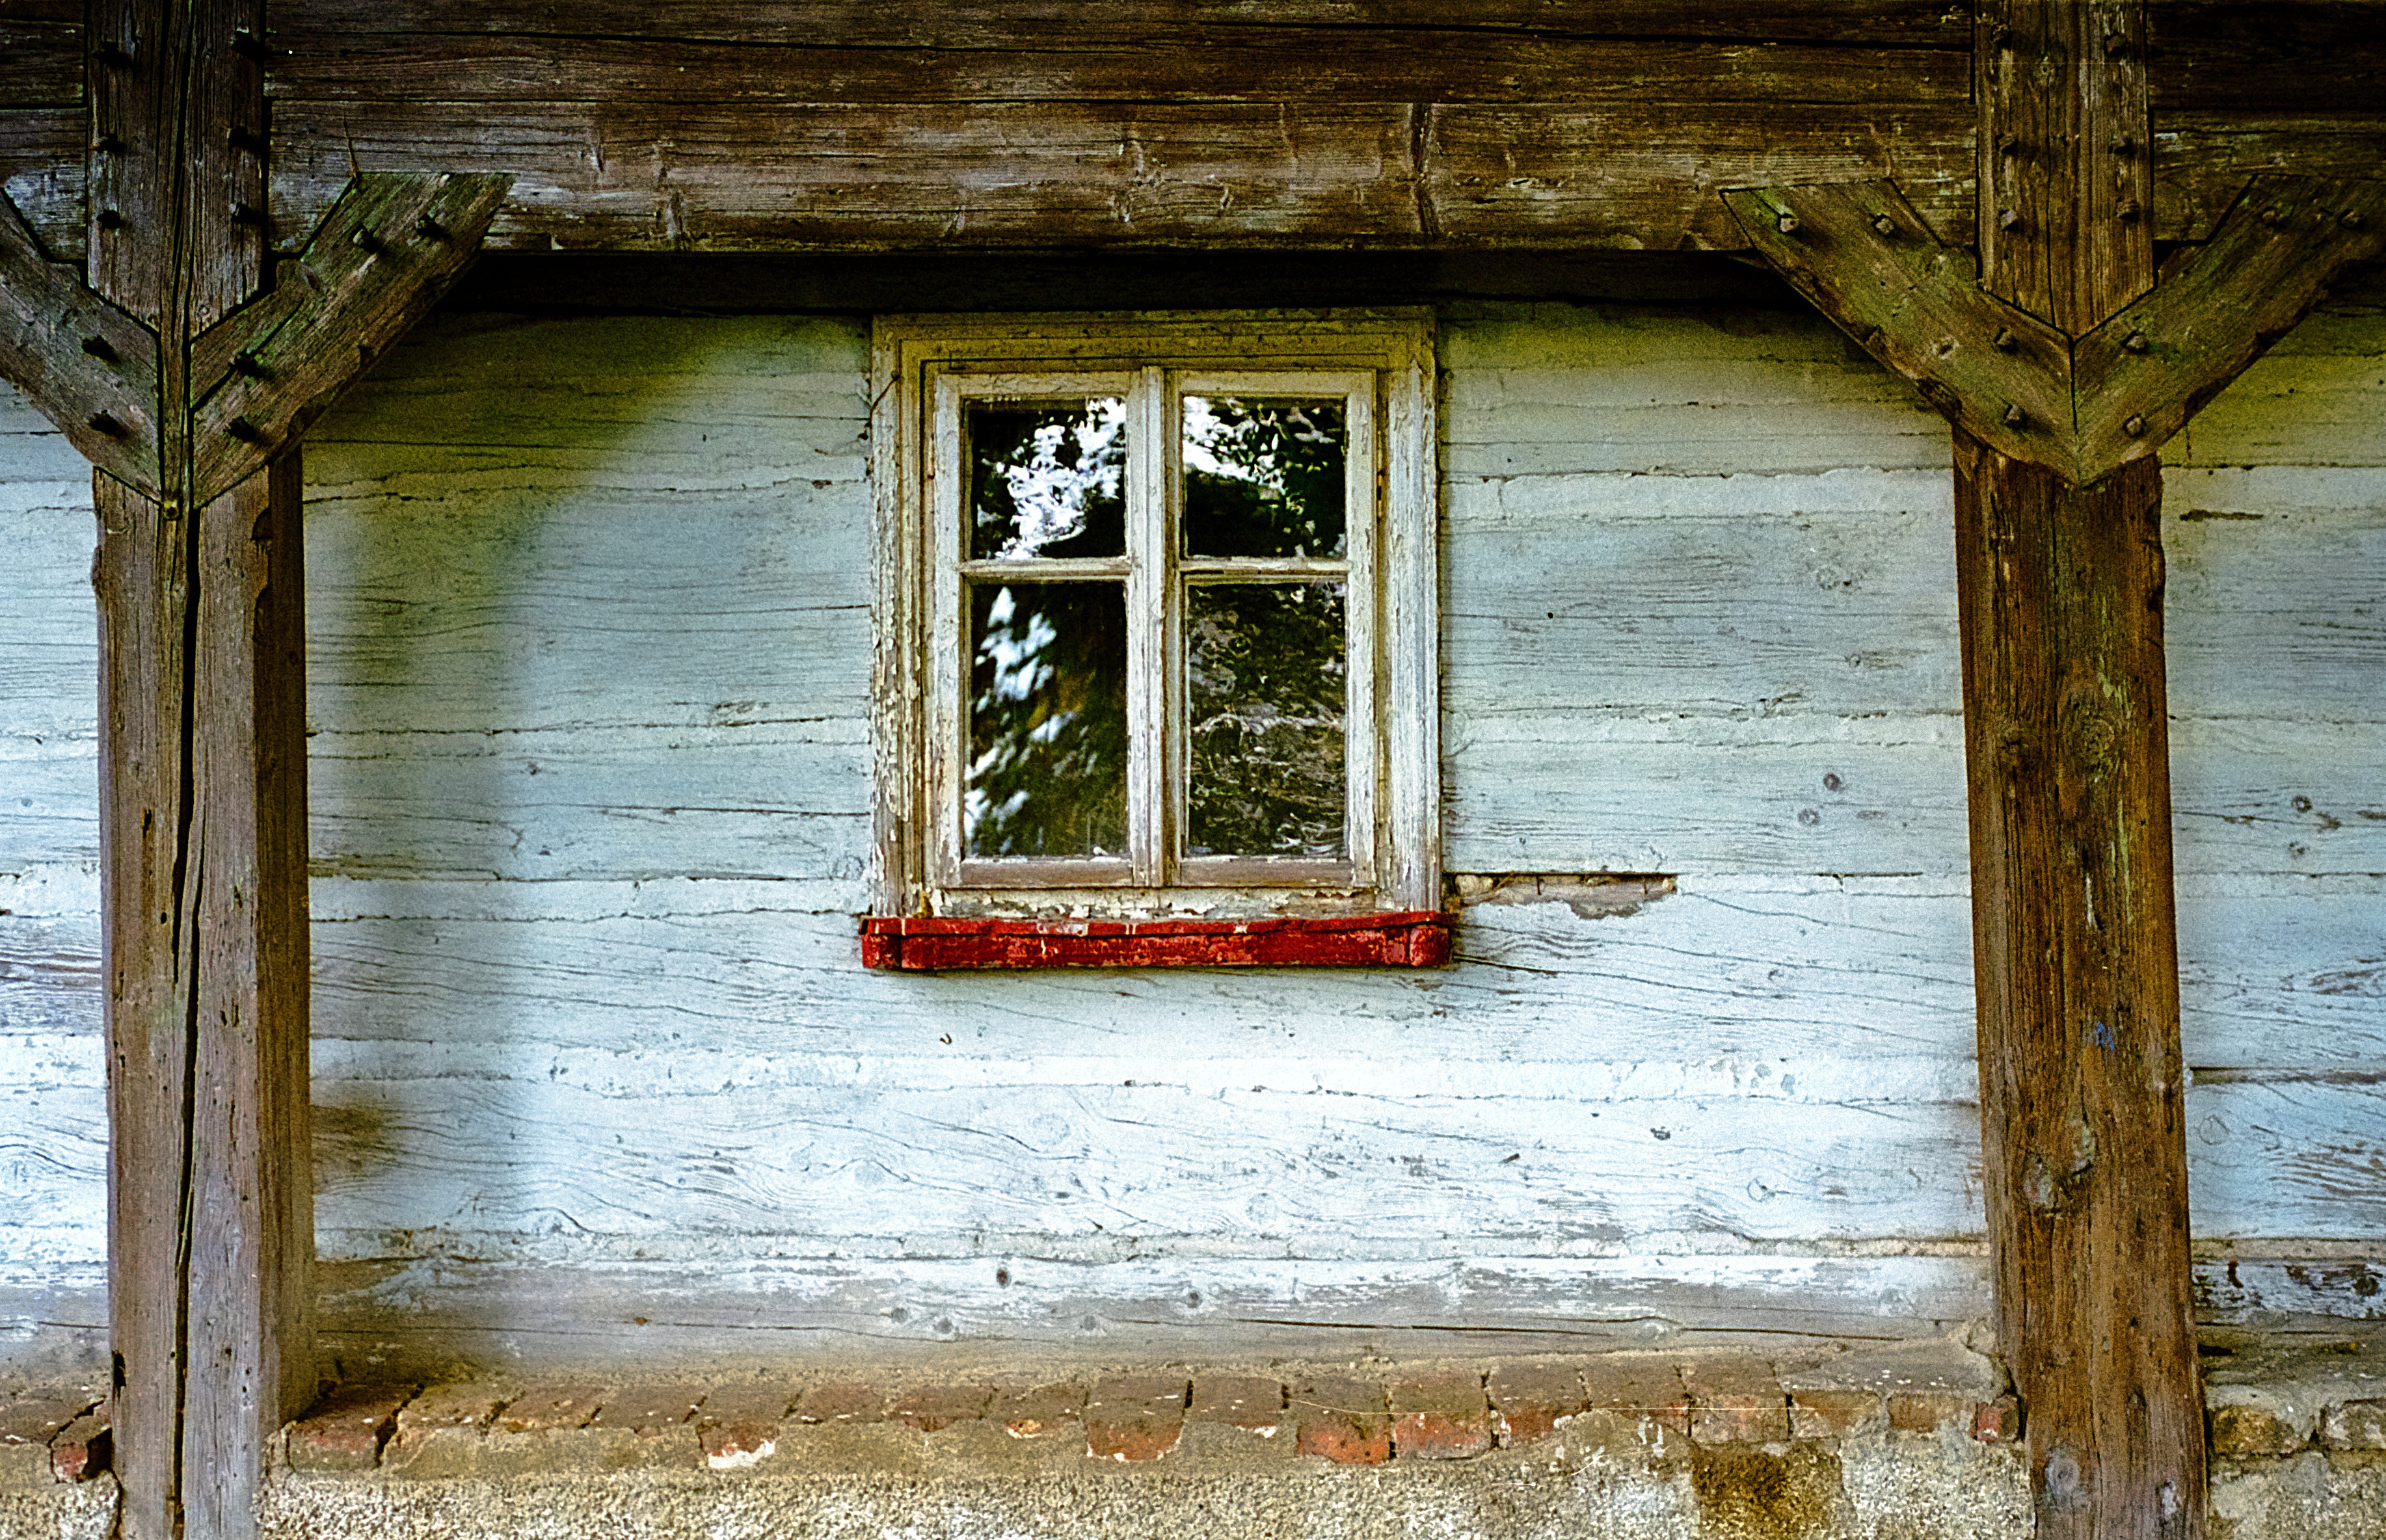
wood, antique, house, window, old, home, wall, chapel, door, ruins, beams, history, lake dusia, old window, urban area, ancient history